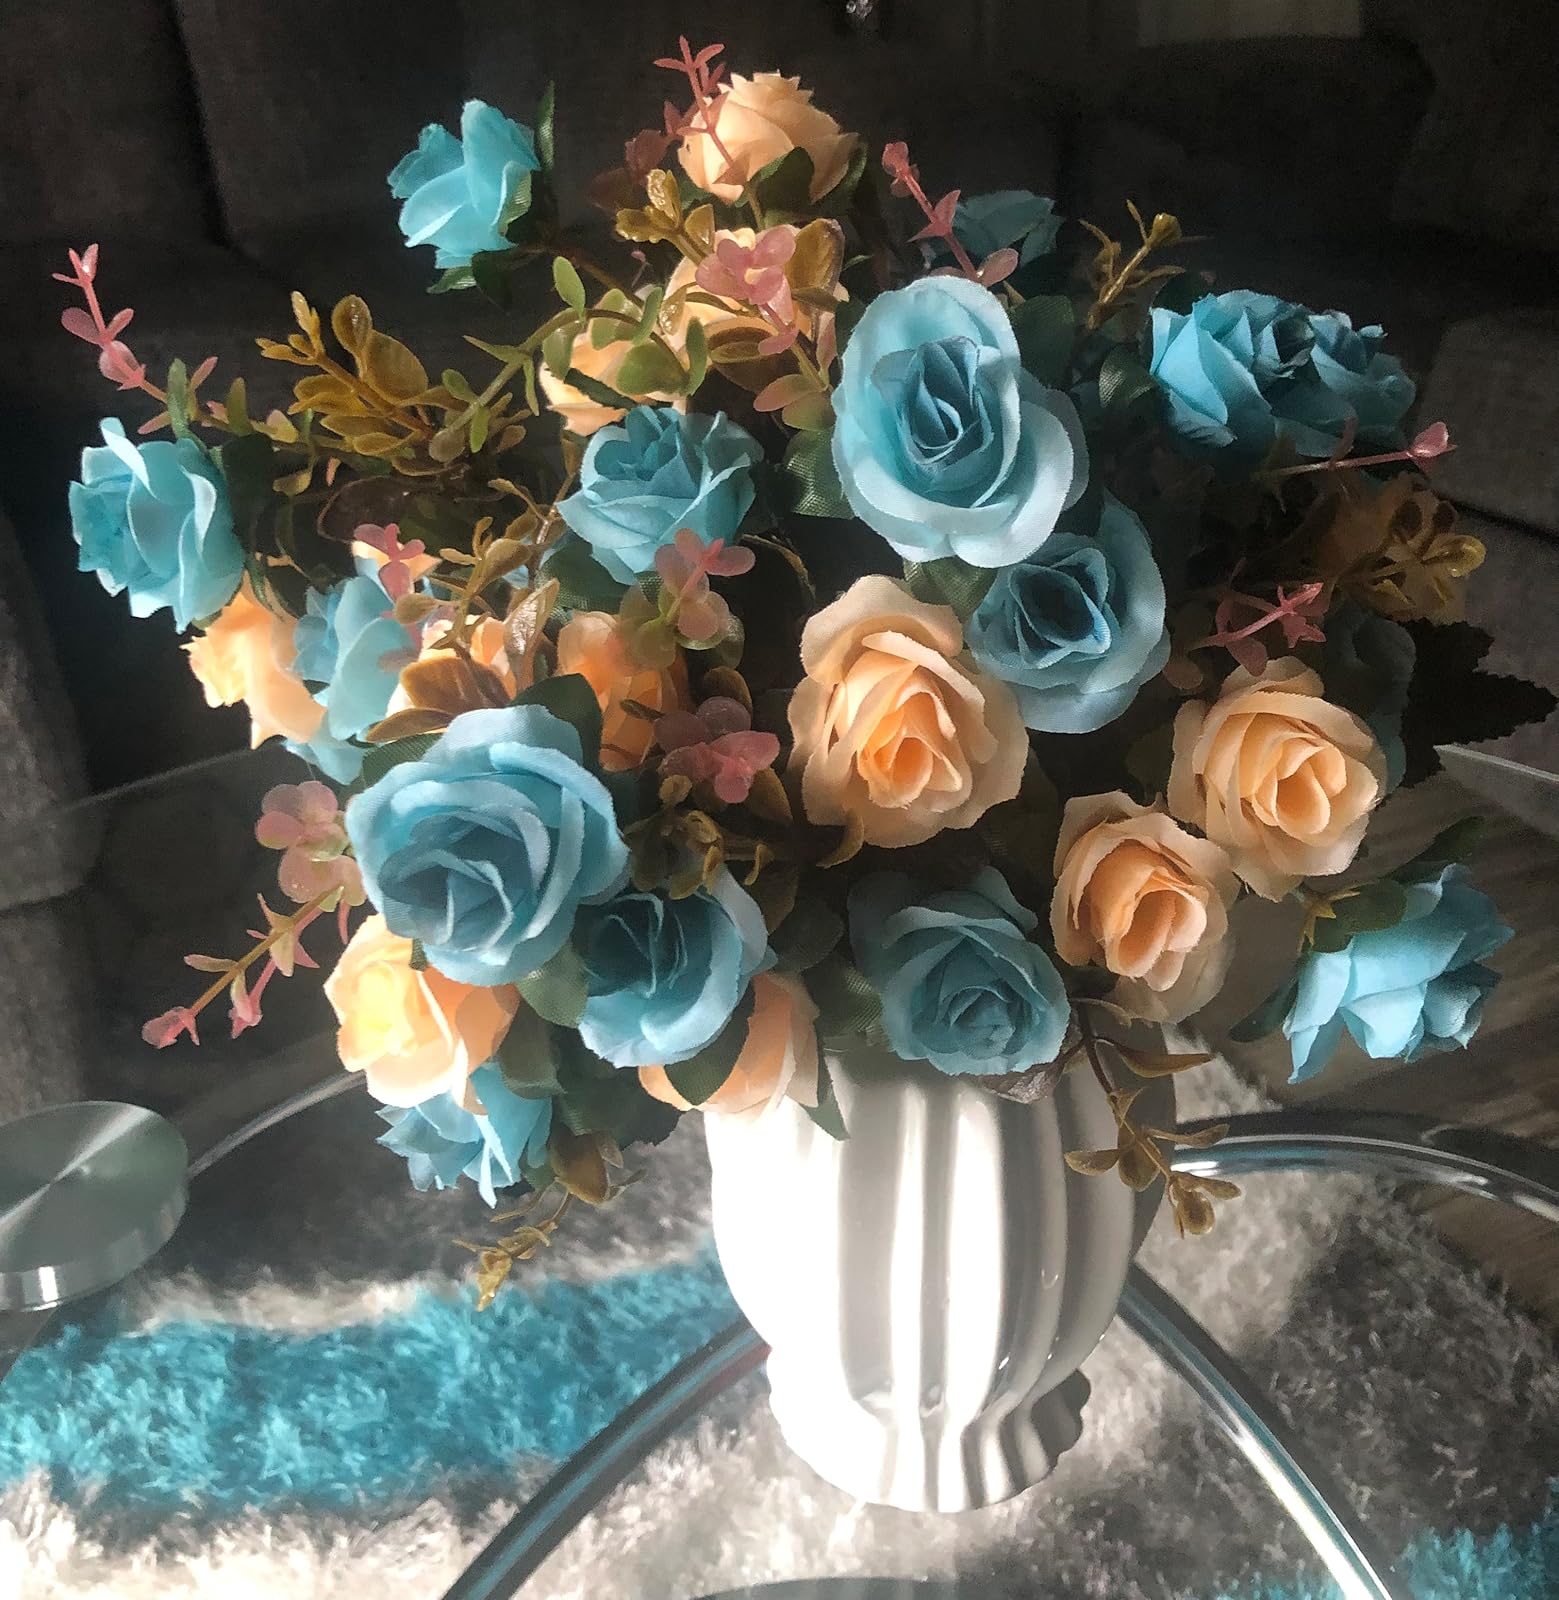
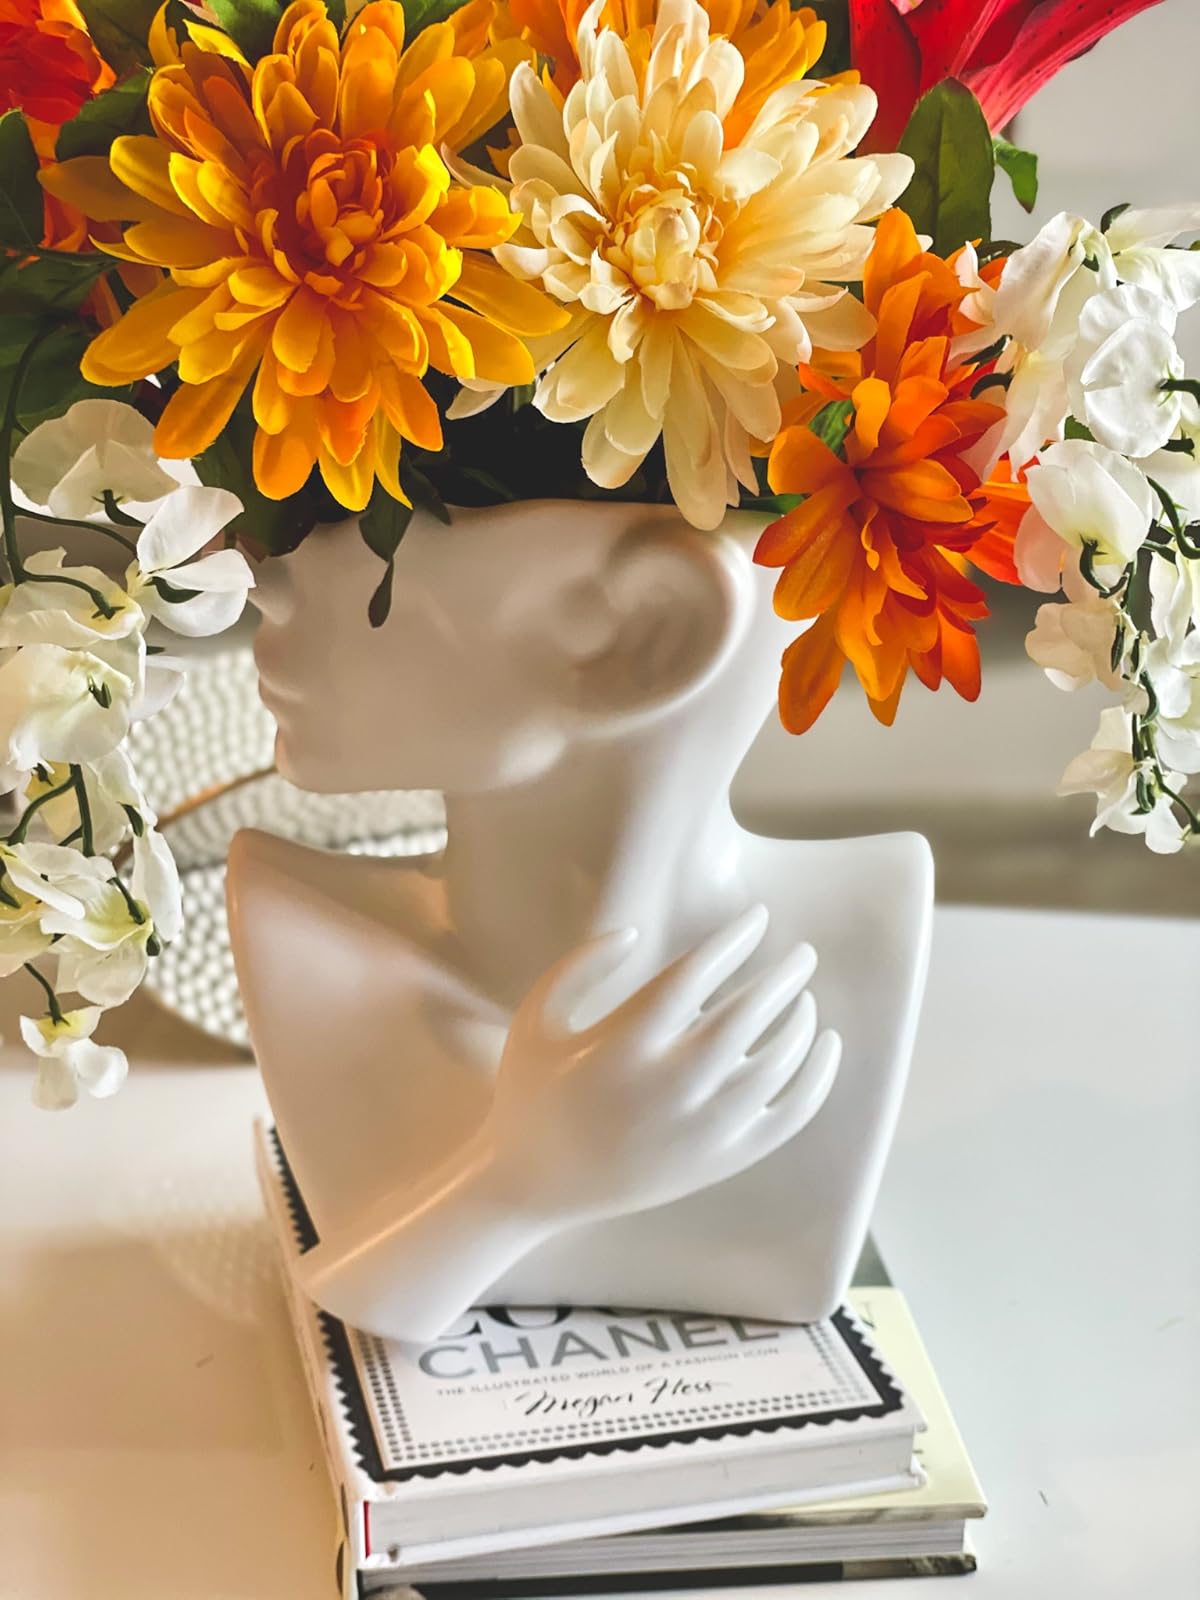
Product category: vase
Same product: no